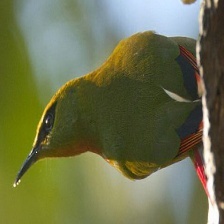
Species: FIRE TAILLED MYZORNIS
Scientific name: MYZORNIS PYRRHOURA